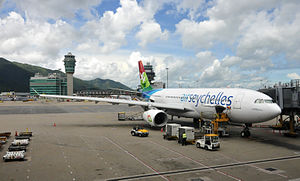
Hong Kong International Airport / Galleri
Hong Kong International Airport er den vigtigste lufthavn i Hong Kong. Lufthavnen omtales også som Chek Lap Kok Airport, efter øen Chek Lap Kok som via inddæmning og opfyldning blev udvidet flere hundrede procent til det nuværende lufthavnsareal.